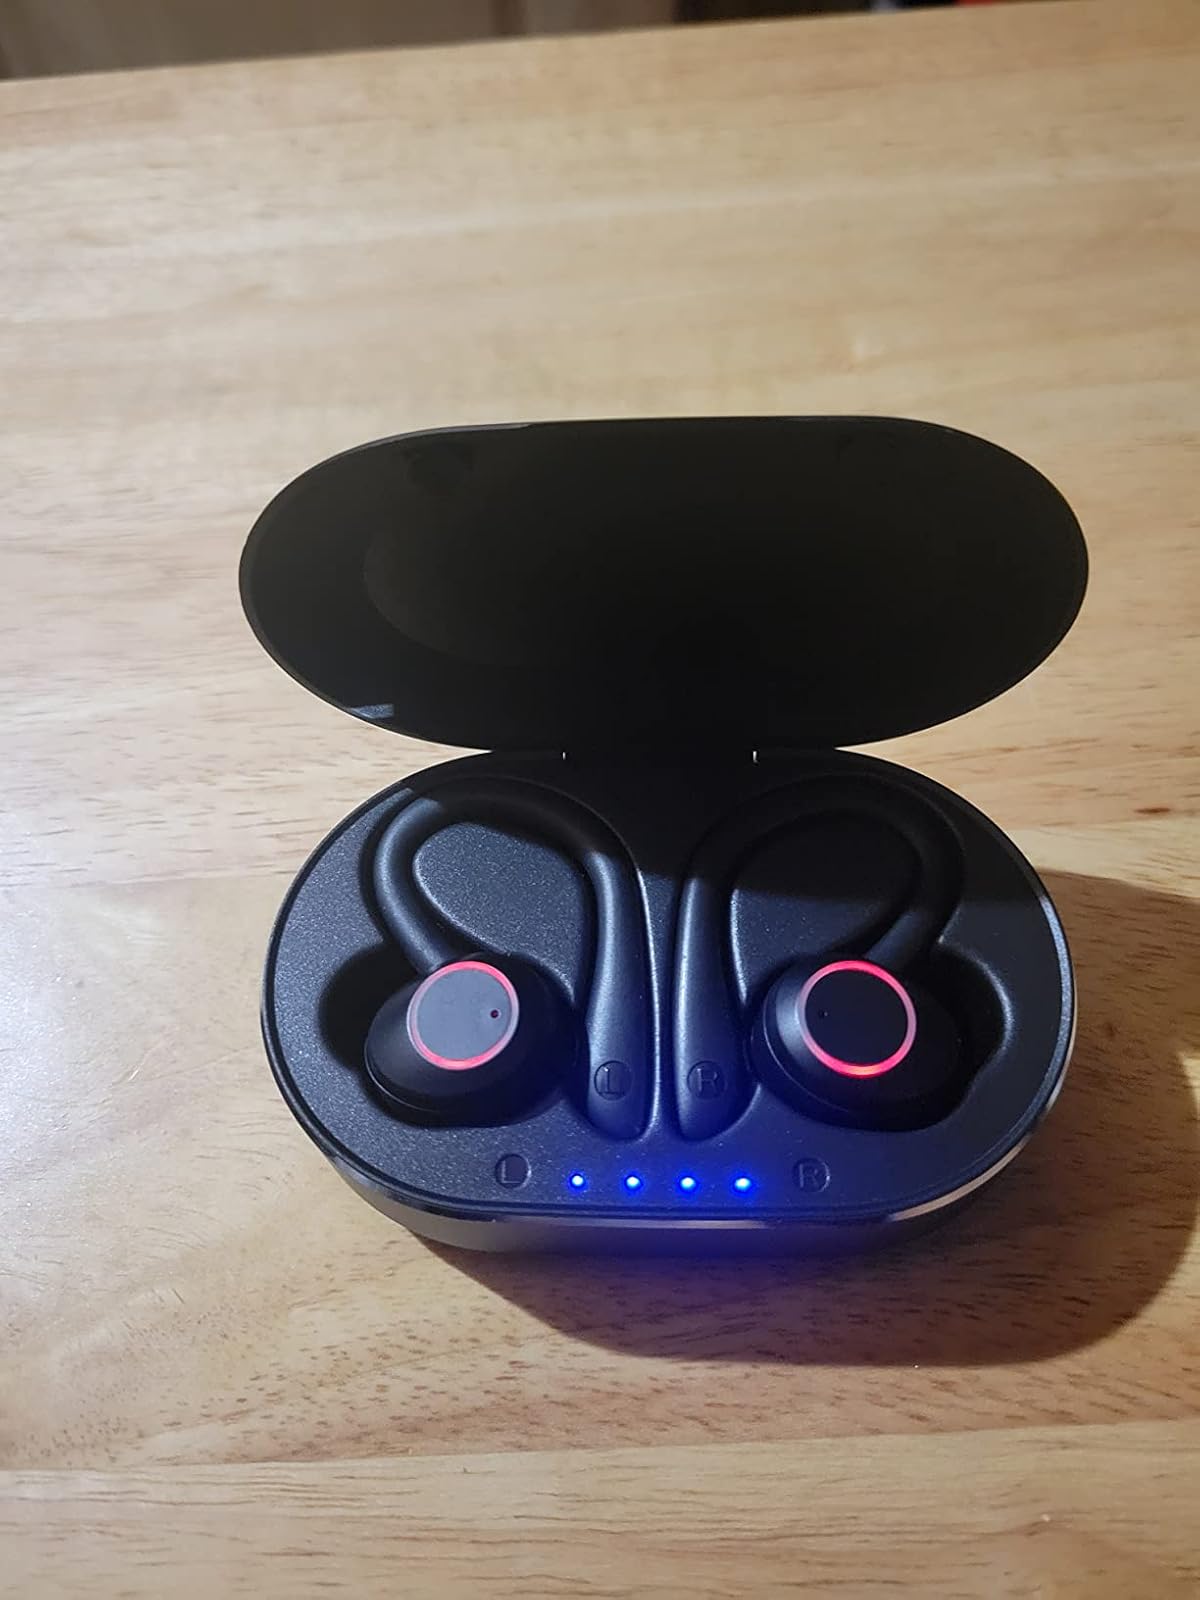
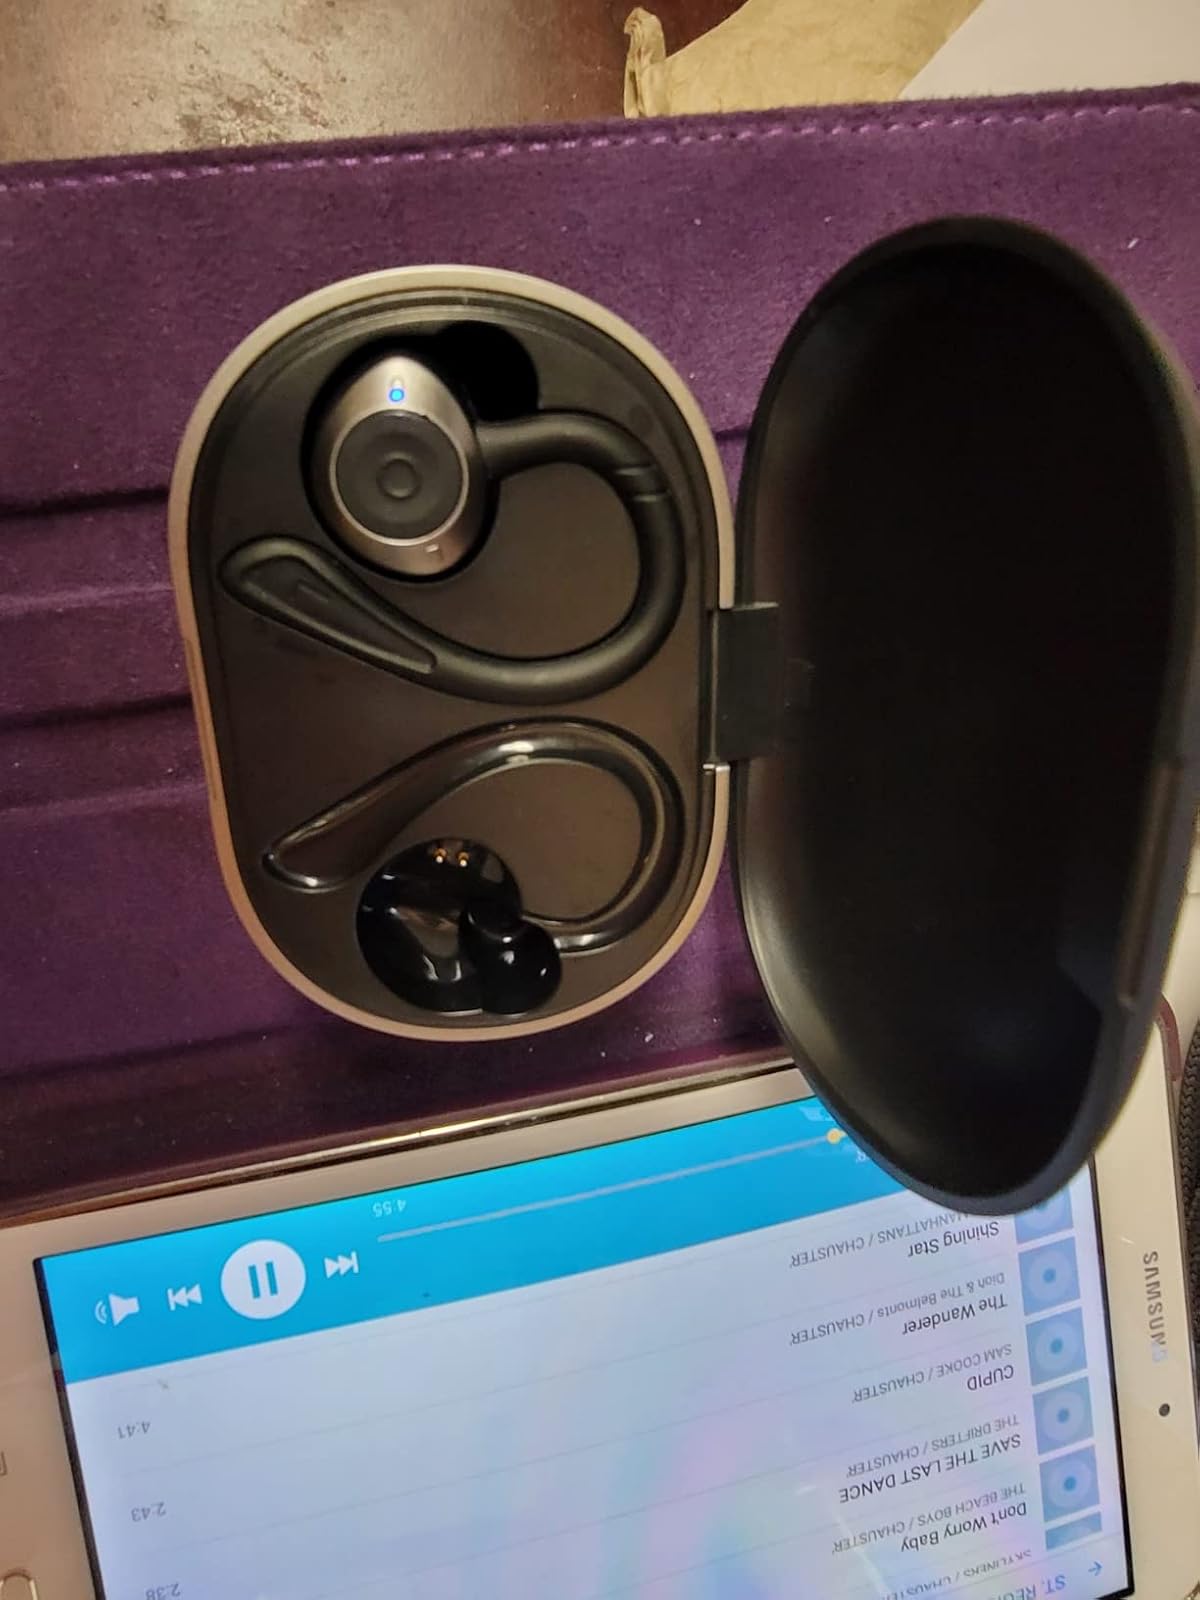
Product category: earbuds
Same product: no